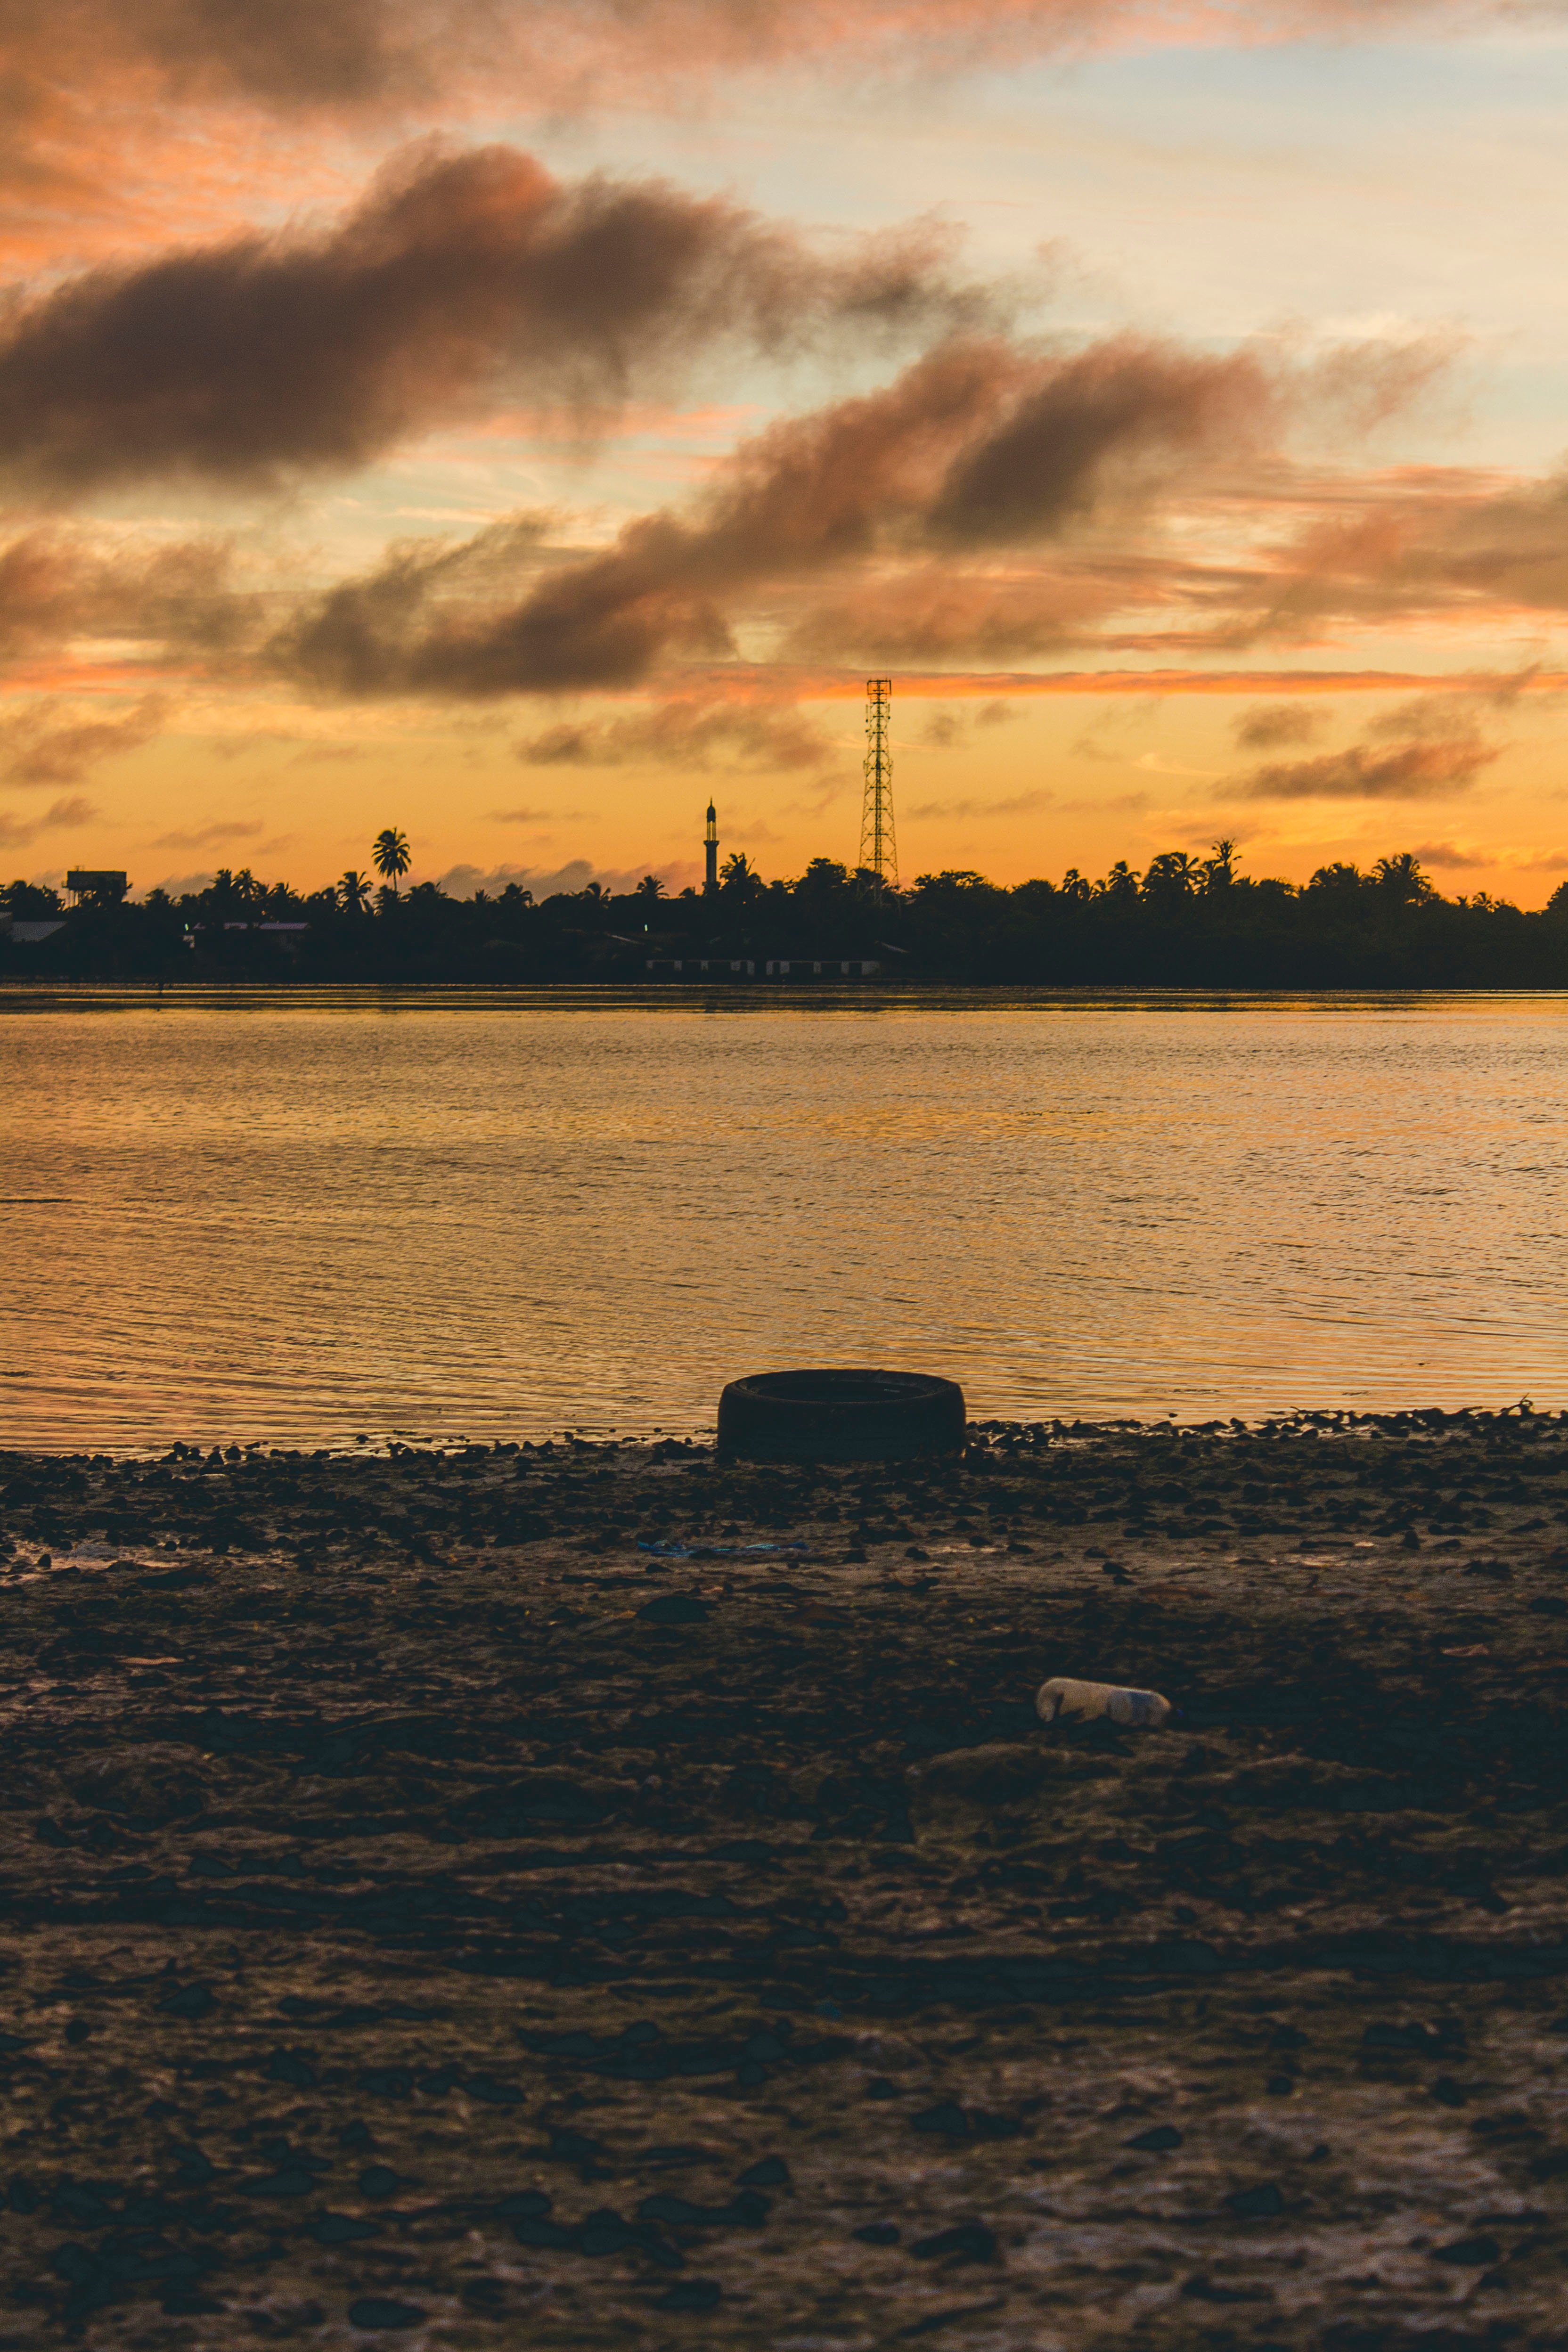
beach, sea, coast, ocean, horizon, cloud, sky, sun, sunrise, sunset, sunlight, morning, shore, wave, dawn, dusk, evening, reflection, bay, afterglow